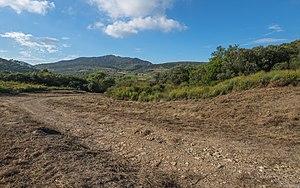
La Montagne de Liausson (dans la commune de Liausson) depuis la commune de Villeneuvette au sud-est. Hérault, France.
Villeneuvette est une commune française située dans le département de l'Hérault, en région Occitanie. Sa manufacture de draps puis d'uniformes militaires à partir de 1803, y est implantée depuis le XVIIᵉ siècle et son histoire se confond avec celle de la commune. Créée en 1673 sous Louis XIV, la manufacture de Villeneuvette est déclarée manufacture royale en 1677 par Colbert.